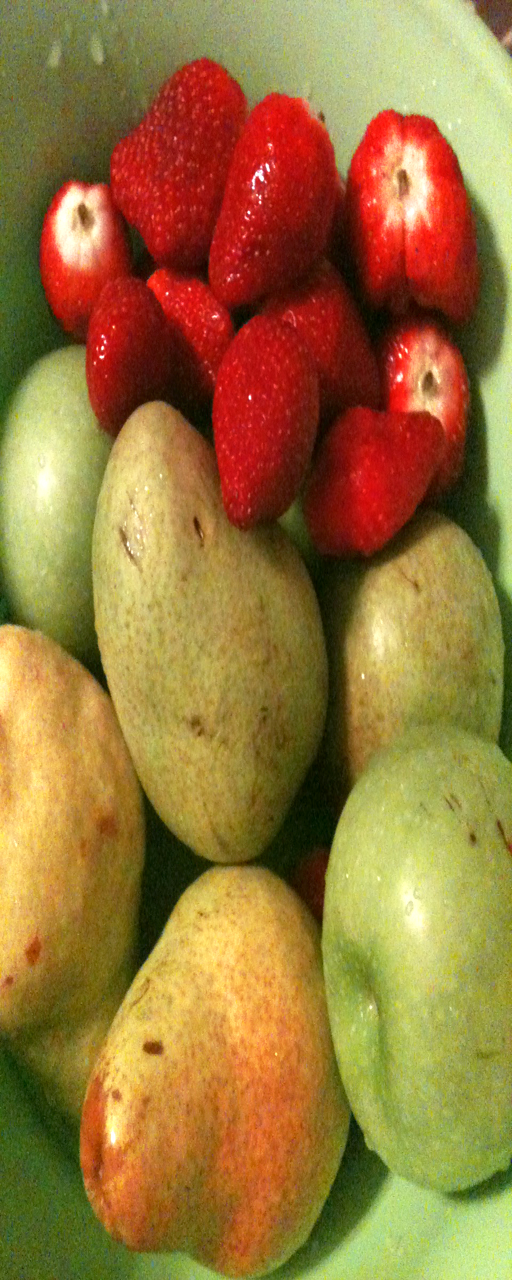
fruit juice with apples , pears and a hand of strawberries